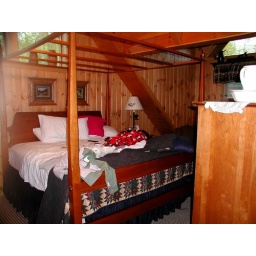
Another bedroom in the mountain cabin